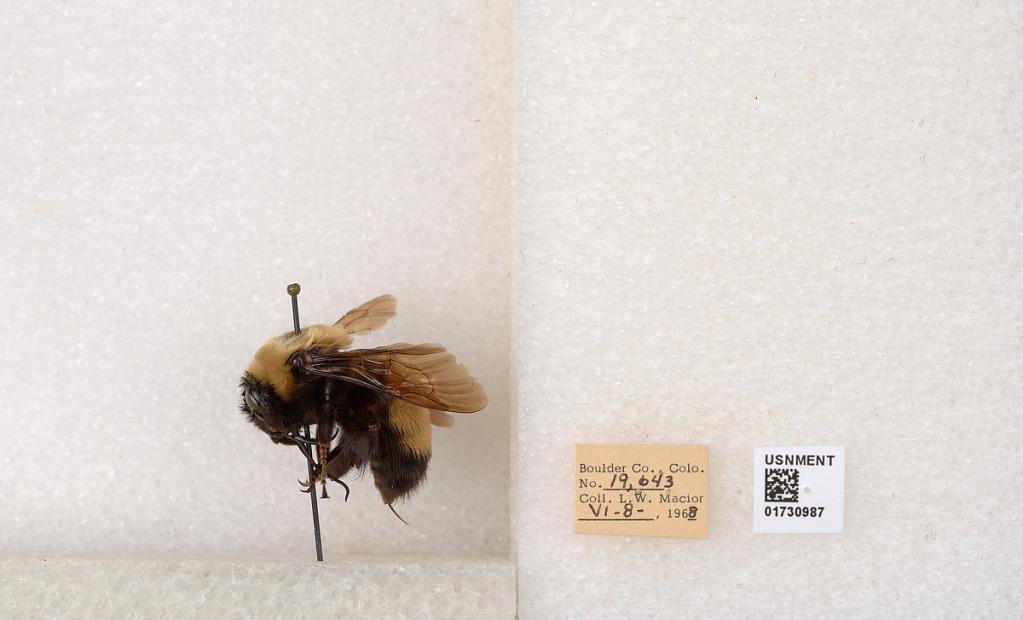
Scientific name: Bombus (Bombus) nevadensis Cresson
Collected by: L. Macior
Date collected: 1968-6-8
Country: United States
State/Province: Colorado
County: Boulder
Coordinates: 40.0925, -105.358